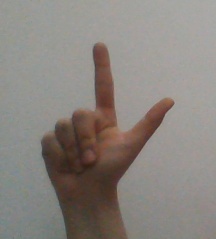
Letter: laam